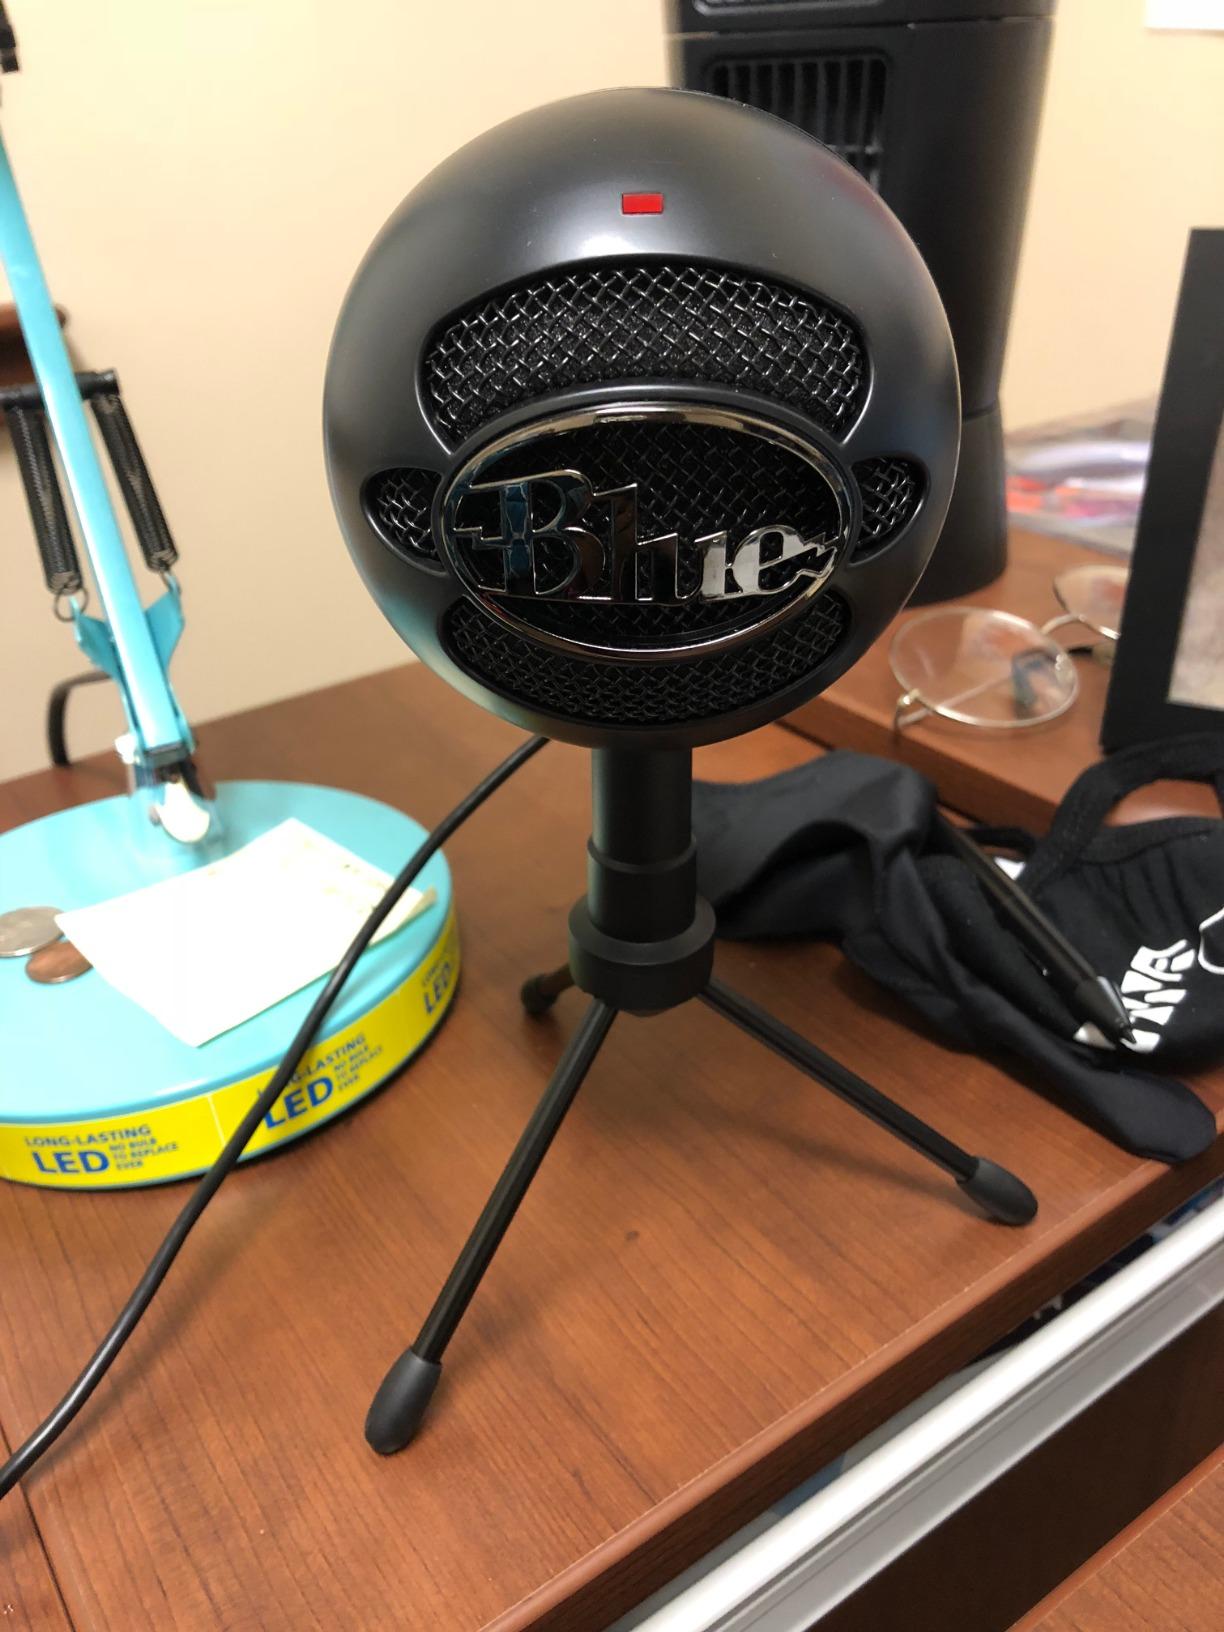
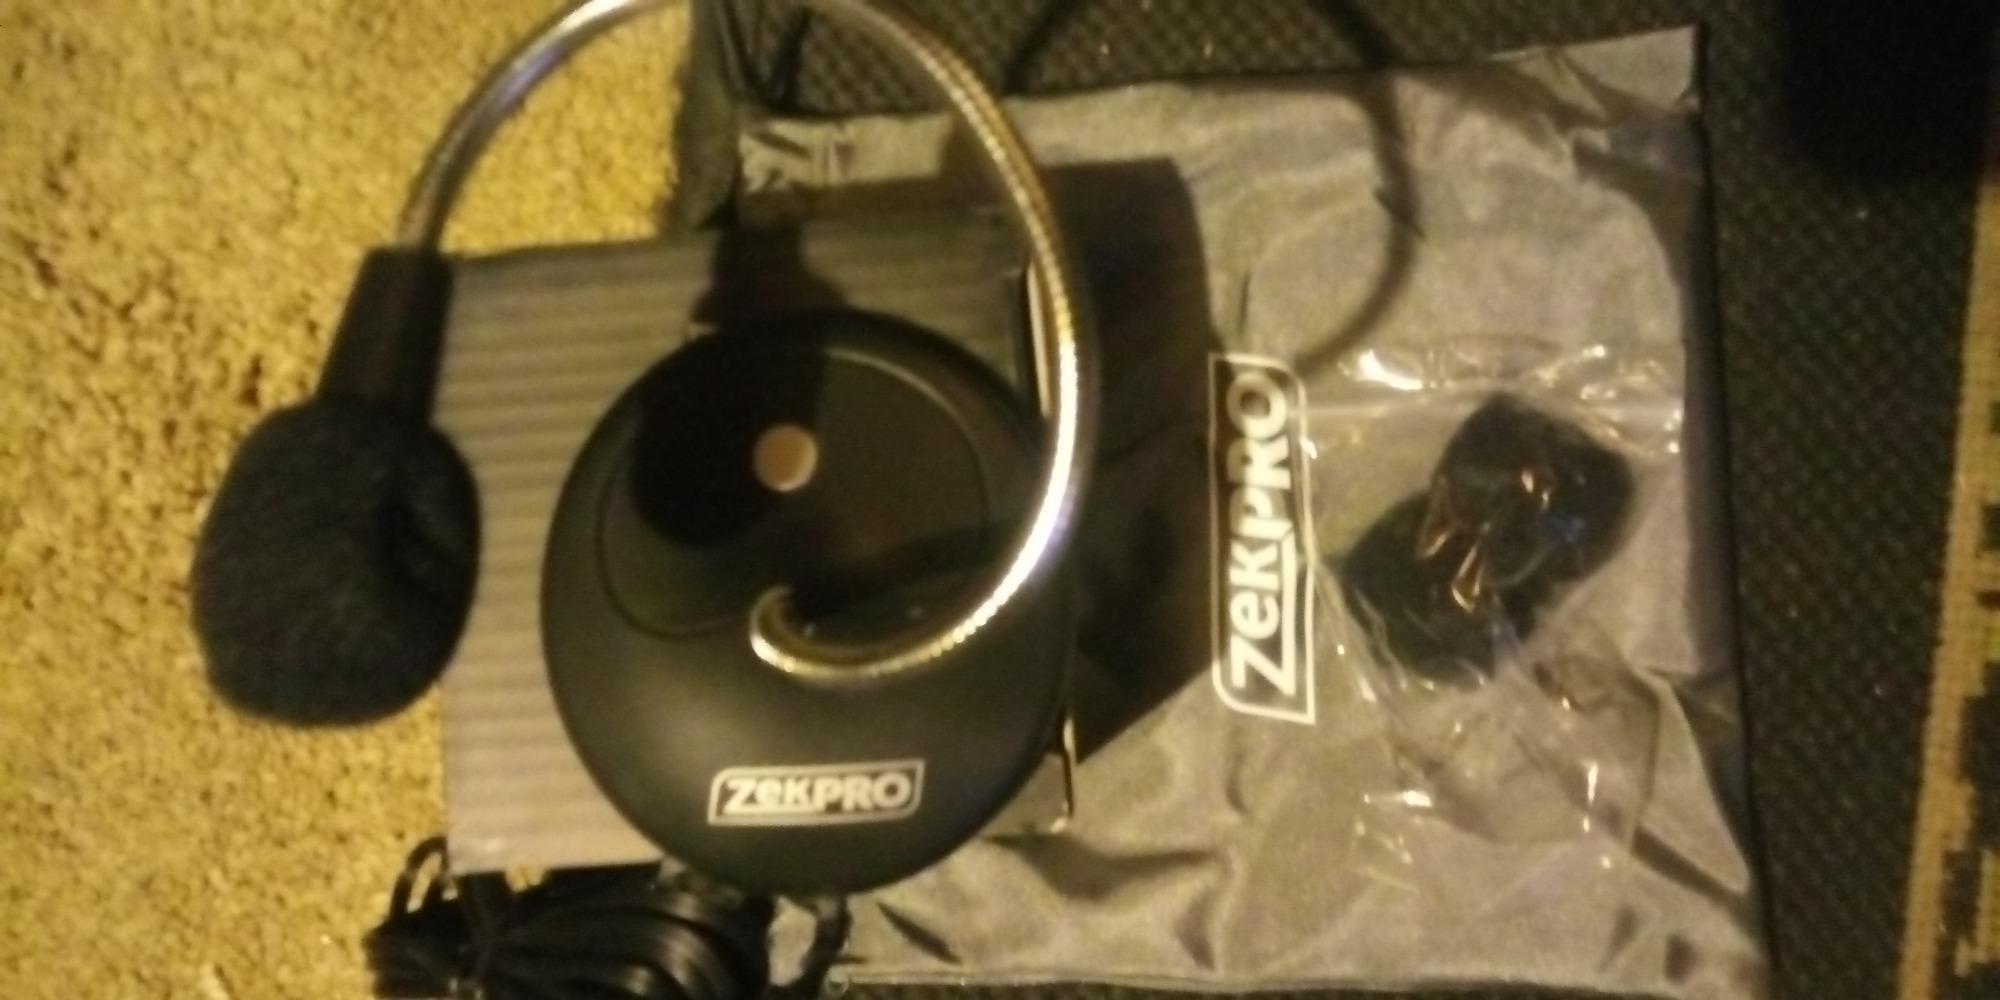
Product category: microphone
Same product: no